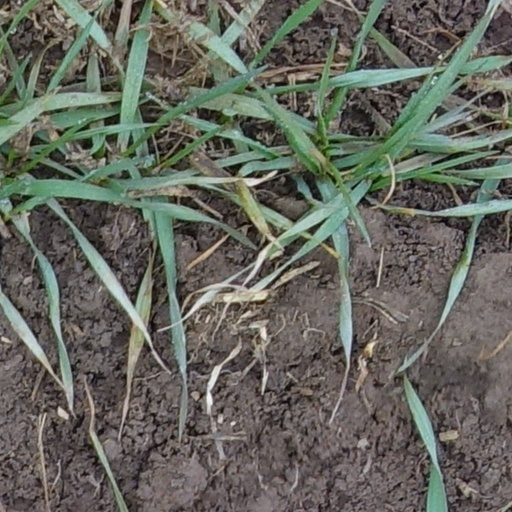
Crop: wheat